Joaquin Phoenix

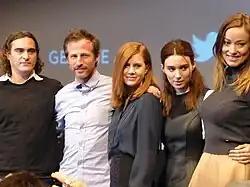
Phoenix (far left) with director Spike Jonze and the cast of "Her" at the 2013 New York Film Festival

In 2005, Phoenix co-starred alongside Reese Witherspoon in the James Mangold directed film "Walk the Line," a Johnny Cash biopic, after Cash himself approved of Phoenix. All of Cash's vocal tracks in the film and on the accompanying soundtrack are played and sung by Phoenix. The film premiered at the Telluride Film Festival, eventually grossing worldwide. Phoenix's performance received rave reviews from critics and it inspired film critic Roger Ebert to write, "Knowing Johnny Cash's albums more or less by heart, I closed my eyes to focus on the soundtrack and decided that, yes, that was the voice of Johnny Cash I was listening to. The closing credits make it clear it's Joaquin Phoenix doing the singing, and I was gob-smacked". For his portrayal of Johnny Cash, he won the Golden Globe Award for Best Actor – Motion Picture Musical or Comedy and the Grammy Award for Best Compilation Soundtrack for Visual Media for the film's soundtrack. Phoenix also received a second Academy Award nomination as well as a second BAFTA nomination, this time in the Best Lead Actor category. Earlier that year, he narrated "Earthlings" (2005), a documentary about the investigation of animal abuse in factory farms, and pet mills, and for scientific research. He was awarded the Humanitarian Award at the San Diego Film Festival in 2005, for his work and contribution to "Earthlings". Animal rights philosopher Tom Regan remarked that "for those who watch "Earthlings", the world will never be the same".